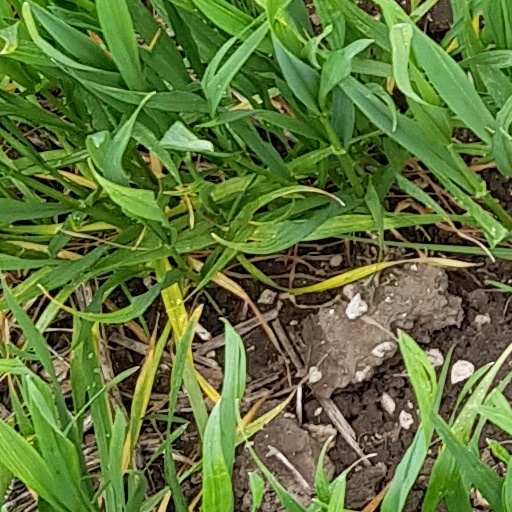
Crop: wheat